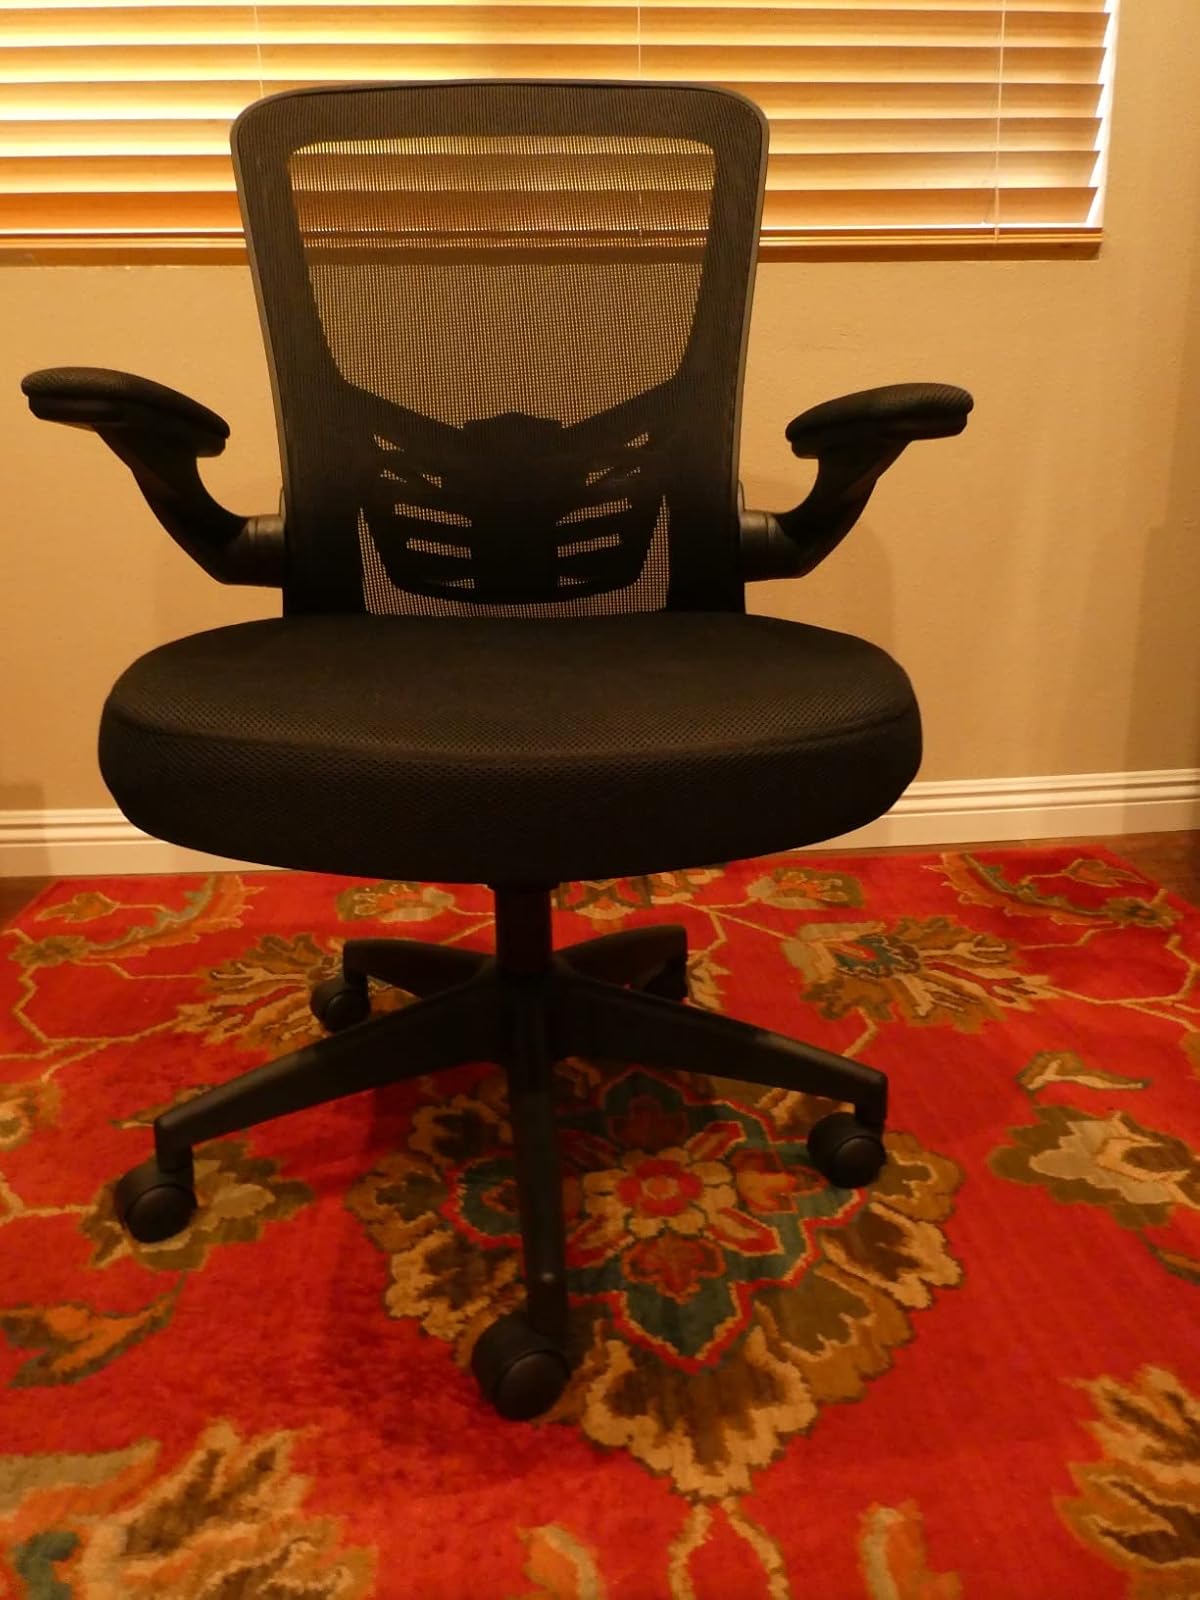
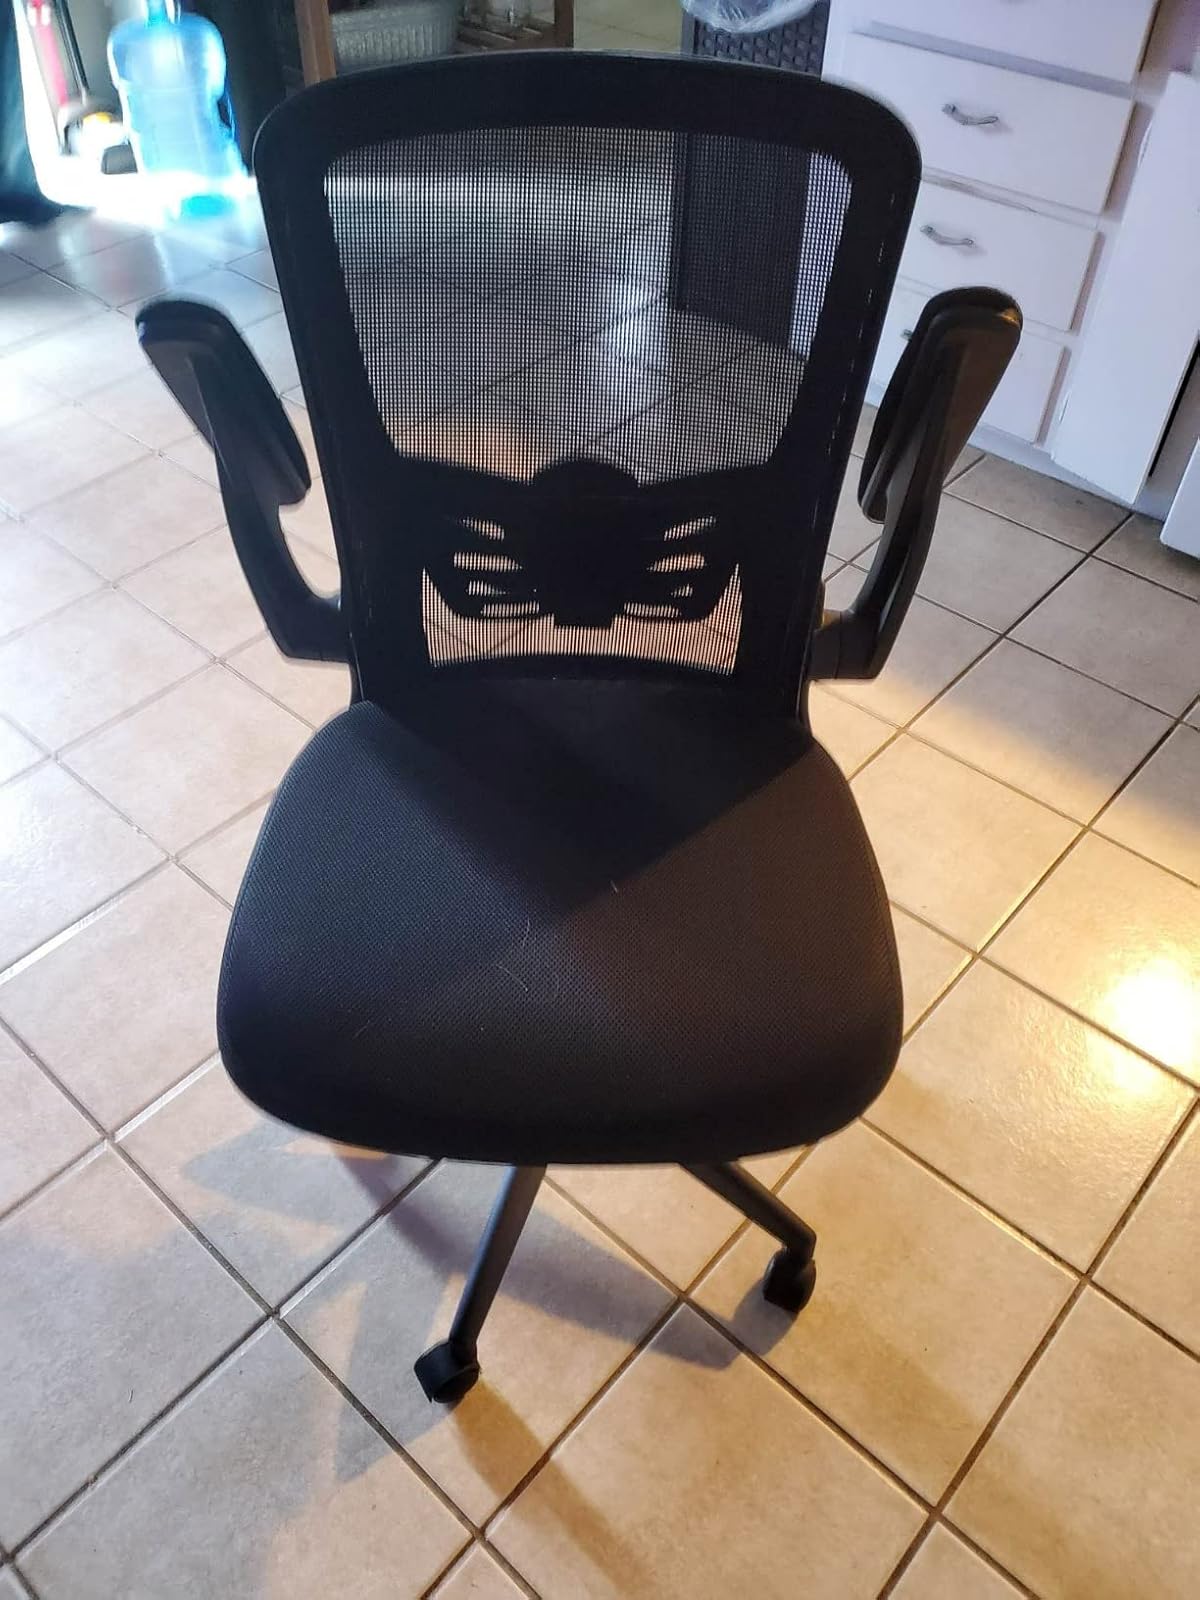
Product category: items_chair
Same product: yes